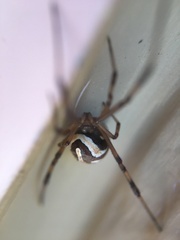
Species: Lactrodectus_hesperus